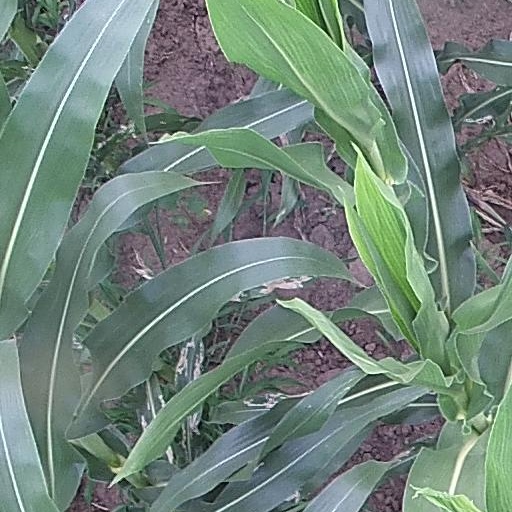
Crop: maize; corn